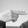
ASL letter: H